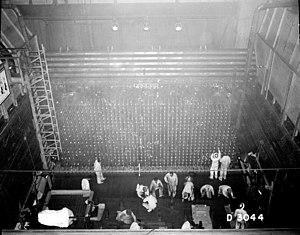
Le complexe nucléaire de Hanford, situé le long du Columbia au centre-sud de l'État de Washington, a connu plusieurs dénominations.
Ce qui suit est la liste des Historic Civil Engineering Landmarks, c'est-à-dire la liste des monuments historiques de génie civil, établie aux États-Unis par l' American Society of Civil Engineers depuis qu'elle a commencé le programme en 1964. Cette désignation est accordée à des projets, des structures et des sites situés aux États-Unis et dans le reste du monde. À compter de 2013, il y a plus de 260 éléments dans cette liste.